Touring bicycle

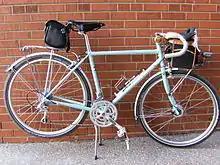
A light touring bicycle

Touring bicycle configurations are highly variable and may include road, sport touring, trail, recumbent, or tandem configurations.